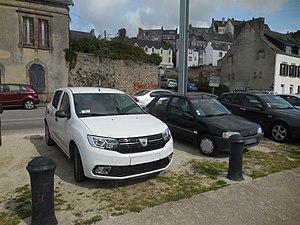
Dacia Sandero II (restylage de 2016) Español: Dacia Sandero II (remodelación de 2016)
La Sandero II est une automobile du groupe Renault commercialisée sous la marque Dacia en Europe et sous la marque Renault sur les autres marchés. Elle a été conçue sur la base de la Logan II. Elle a été dévoilée lors du Mondial de l'automobile de Paris 2012 en septembre 2012. Elle succède à la première génération de Sandero.